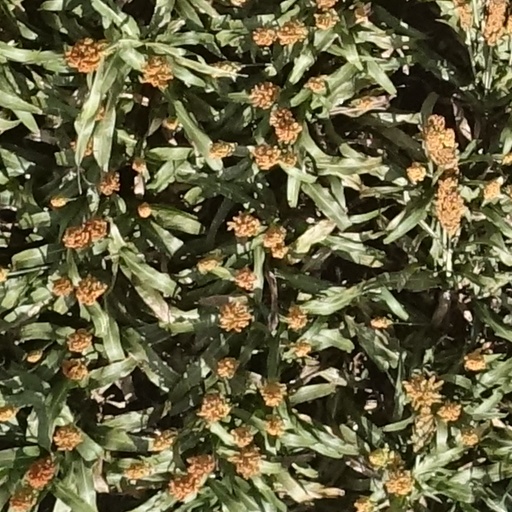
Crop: sorghum